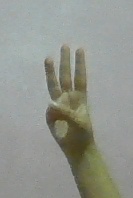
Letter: thaa